Theriosuchus

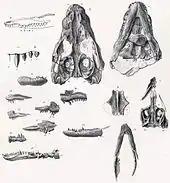
Skull elements of "T. pusillus"

Three valid species are currently recognized: "Theriosuchus pusillus" from southern England, "T. grandinaris" from Thailand, and "T. morrisonensis" from the Morrison Formation of North America. "Theriosuchus" was previously assigned to Atoposauridae, but a 2016 cladistic analysis recovered it as a neosuchian more closely related to members of the family Paralligatoridae than to atoposaurids.